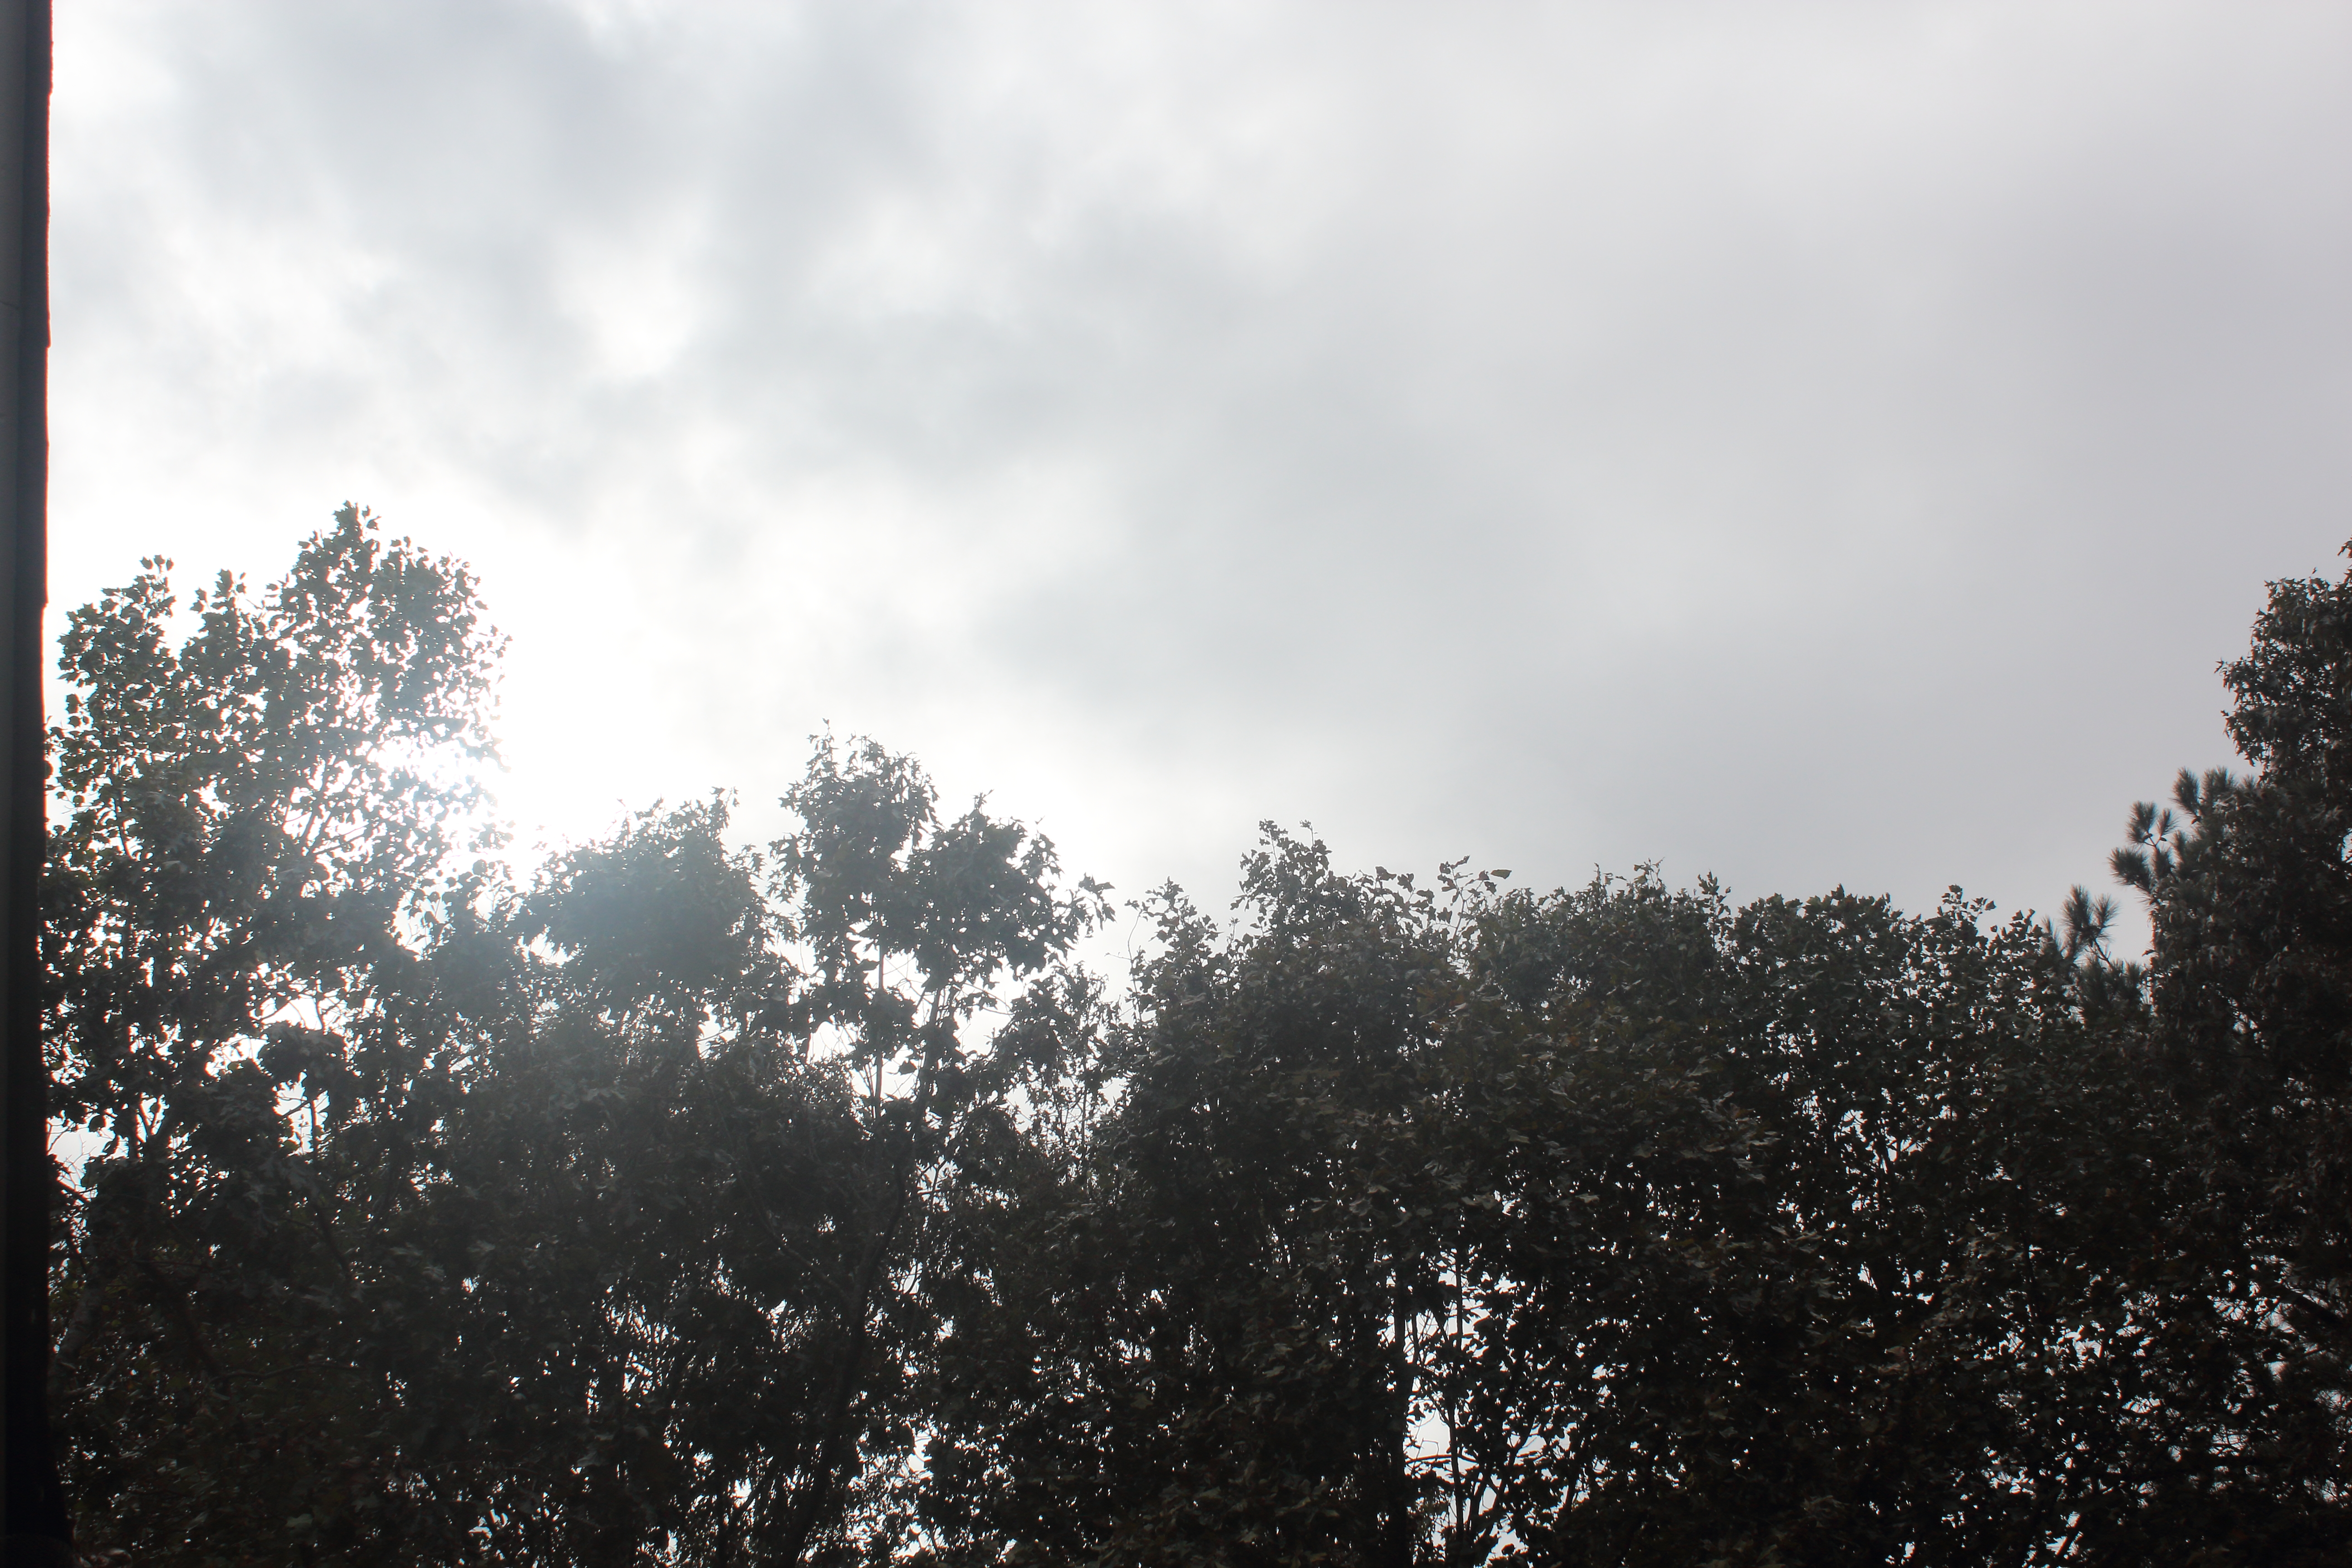
sky, cloud, trees, tree, woody plant, leaf, atmosphere, branch, morning, sunlight, daytime, meteorological phenomenon, forest, mist, plant, evening, black and white, landscape, grass, horizon